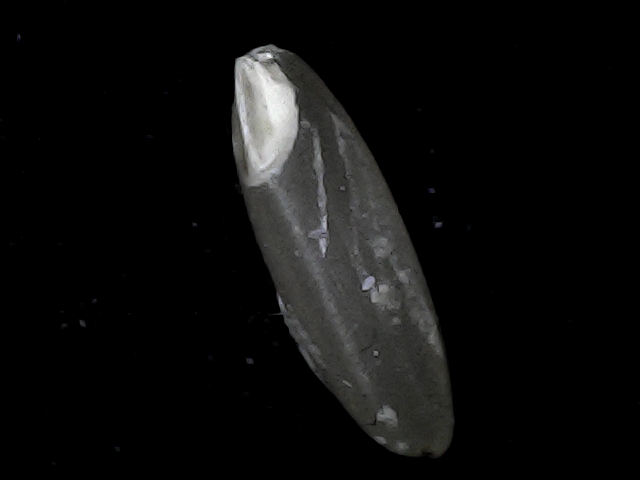
Rice variety: BD93